Gotland

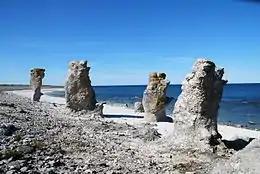
Rauks at Langhammars, Fårö

On 22 April 1808, during the Finnish War between Sweden and Russia, a Russian army landed on the southeastern shores of Gotland near Grötlingbo. Under command of Nikolai Andreevich Bodisko 1,800 Russians took the city of Visby without any combat or engagement, and occupied the island. A Swedish naval force rescue expedition was sent from Karlskrona under the command of admiral Rudolf Cederström with 2,000 men; the island was liberated and the Russians capitulated. Russian forces left the island on 18 May 1808.